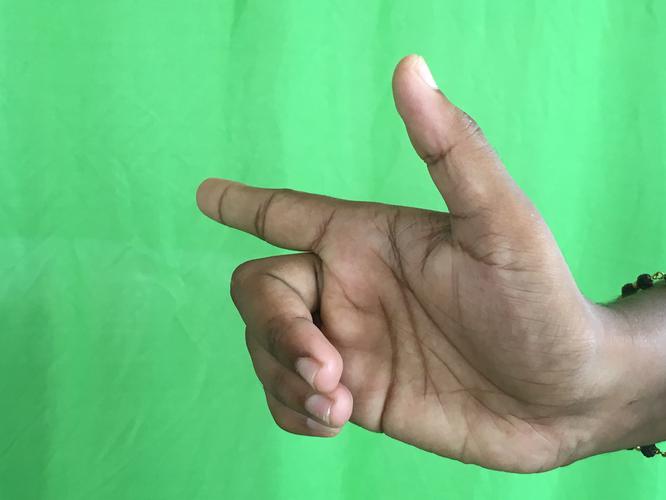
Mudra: Chandrakala
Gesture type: single_hand